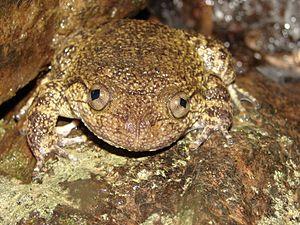
Nyctibatrachus karnatakaensis est une espèce d'amphibiens de la famille des Nyctibatrachidae.
Les Nyctibatrachidae sont une famille d'amphibiens. Elle a été créée par Rose Marie Antoinette Blommers-Schlösser en 1993.